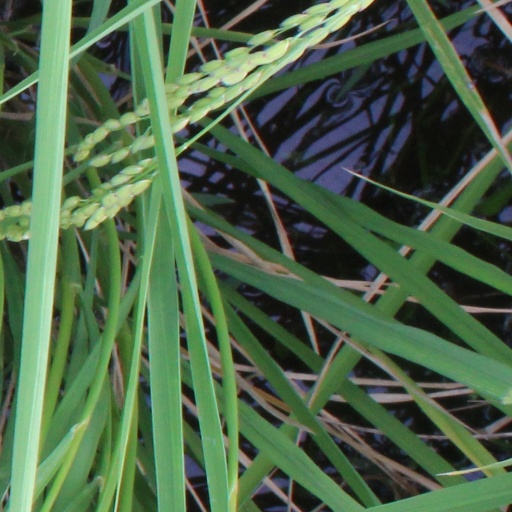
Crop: rice